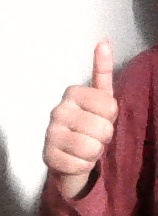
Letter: aleff